Las Haldas

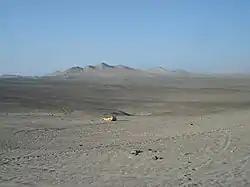
Las Haldas.

The ruins cover about , consisting of a 370-meter (400 yards) long, U-shaped central area with a large mound at one end and four slightly elevated plazas. The largest of the plazas has a circular court. Around the central area are 18 additional smaller mounds, each with its plaza and one with another circular court. Residential areas are found to either side of the monumental ruins.